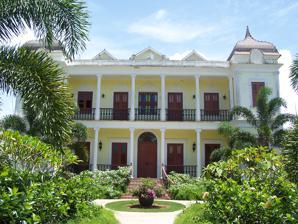
Building: Palacete Los Moreau
Country: Puerto Rico
Year built: 1905
House museum located in Moca, Puerto Rico United States historic place Hacienda Iruena Manor House U.S. National Register of Historic Places Puerto Rico Historic Sites and Zones The house in 2008 Location of the house in Puerto Rico Location Highway 2 , km 115.7 Barrio Aceitunas Moca , Puerto Rico Coordinates 18°27′11″N 67°03′41″W / 18.452958°N 67.061461°W / 18.452958; -67.061461 Area less than one acre Built 1893 Architect Serva, Paul Architectural style Renaissance, French Chateau NRHP reference No. 87000735 RNSZH No. 94-27-004-JP-SH Significant dates Added to NRHP August 14, 1987 Designated RNSZH May 4, 1994 Palacete Los Moreau is a house museum located in Moca, Puerto Rico . Historically known as the Labadie Mansion , the house inspired writer Enrique Laguerre to write La Llamarada . The property was restored as a museum and renamed the Palacete Los Moreau in honor of Laguerre's novel. It's listed on the National Register of Historic Places as Hacienda Iruena Manor House , and on the Puerto Rico Register of Historic Sites and Zones as the Labadie House . History Built in 1893, it is the only building still standing of an agricultural conglomerate where both coffee and sugar were planted and processed. It belonged to the French family Pellot. The hacienda was sold to Juan Labadié in 1860. At the time of acquisition, the property had an area of 1,300 acres, of which three quarters were planted with coffee. The other quarter was divided between cane, timber and cattle. Juan Labadié lived on the plantation until his death in 1893. His widow, Cornelia Pellot decided to demolish the old house of wood to build a new one made out of concrete. After the Spanish–American War Puerto Rico became a commonwealth of the United States in 1898, the estate became solely a sugar plantation belonging to Central Coloso . Architecture Plans for the construction of the house started in 1893. The house was designed by Paul Servajean, the administrator of the sugar mill "Central Coloso" in Aguada.  Serva conceived the design as a Caribbean adaptation of a Chateau in Châteauesque architecture . The main element of the house is the front porch that is flanked by two towers. One of the towers originally housed the library of the house. La Llamarada The house, under the name “Hacienda Palmares de la Familia Moreau”, became immortalized in Puerto Rican literature by " La Llamarada ", a novel about the Depression-era sugar cane industry written by Puerto Rican author Enrique Laguerre . He describes the house as it existed during the early 20th century, and the Moreau family are largely based upon the Labadies. Laguerre recognized how the novel transformed the house into a legend, "it's like when a great man dies, and literature replaced history and the legend begins." In 1993 the municipality of Moca acquired the property and restored the house calling it "El Palacete Los Moreau" in honor of the novel. The estate is open free of charge to the public. In accordance with his wishes, Laguerre's body was cremated, and his ashes are interred in a small mausoleum on the grounds of the estate. References